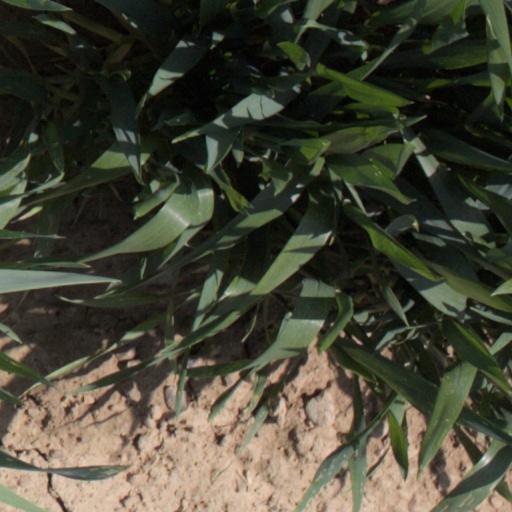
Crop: wheat